Cheryl L. Mason

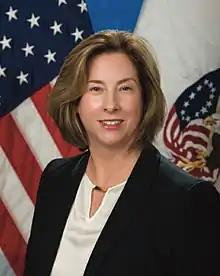
Official portrait, 2017

Cheryl L. Mason is an American attorney, and former executive and government official for the Department of Veterans Affairs appointed by President Donald J Trump. From November 2017 until August 2022, she served as the fourth Senate-confirmed first woman and military spouse Chairman of the Board of Veterans' Appeals. In 2020, she was named a PREVENTS Task Force Ambassador, along with Lead Ambassador Second Lady Karen Pence. PREVENTS was the first national public health campaign to address suicide prevention. Previously Mason served as Deputy Vice Chairman, Chief Veterans Law Judge, and Veterans Law Judge at the Board.